Eric George

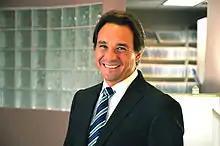

Eric George is an American physician, best known as a hand surgeon. He is the founder and CEO of ERG Enterprises, Omega Hospital and The Hand Center of Louisiana in New Orleans. He is also a venture capitalist, real estate investor, and author.